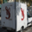
Label: truck